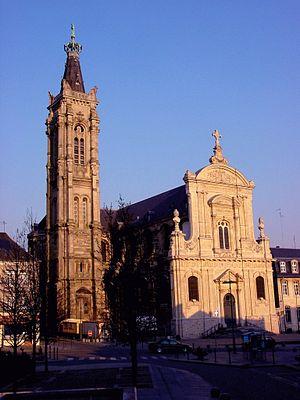
Cambrai est une commune française située dans le département du Nord, en région Hauts-de-France. Sous-préfecture du département, Cambrai est une ville moyenne qui compte 32 668 habitants au recensement de 2016 ; elle est au cœur de l'unité urbaine de Cambrai qui, avec 47 138 habitants, la place au 7ᵉ rang départemental. Son aire urbaine, plus étendue, rassemble 65 986 habitants en 2009. Avec Lille et les villes de l'ancien bassin minier du Nord-Pas-de-Calais, elle participe aussi à un ensemble métropolitain de près de 3,8 millions d'habitants, appelé « aire métropolitaine de Lille ».
Le 17 mars est le 76ᵉ jour de l'année du calendrier grégorien, le 77ᵉ en cas d'année bissextile. Il reste 289 jours avant la fin de l'année.
Le diocèse puis archidiocèse de Cambrai est une circonscription de l'Église catholique de France dont le siège est à la cathédrale de Cambrai. Mᵍʳ Vincent Dollmann en est l'archevêque depuis 2018.